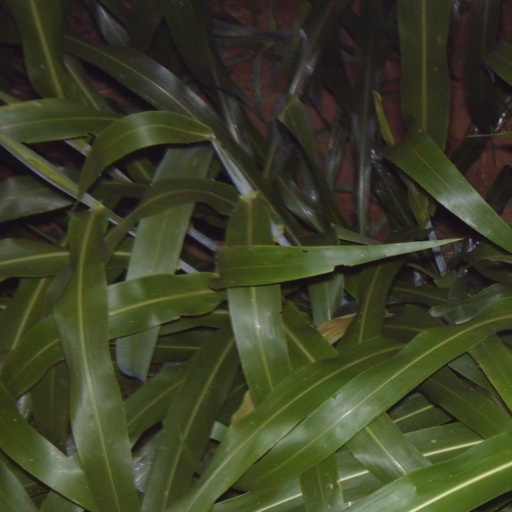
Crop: sorghum